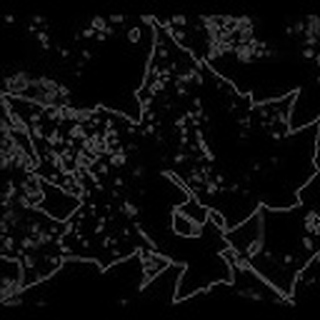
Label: cotton_powdery_mildew